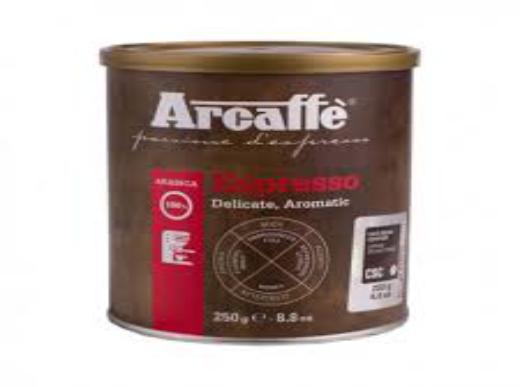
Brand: Arcaffe
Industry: Food